Chevrolet Corvette (C3)

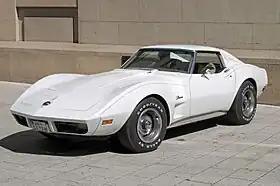
1973 Chevrolet Corvette Stingray

The Chevrolet Corvette (C3) is the third generation of the Corvette sports car that was produced from 1967 until 1982 by Chevrolet for the 1968 to 1982 model years. Engines and chassis components were mostly carried over from the previous generation, but the body and interior were new. It set new sales records with 53,807 produced for the 1979 model year. The C3 was the second Corvette to carry the Stingray name, though only for the 1969–76 model years. This time it was a single word as opposed to Sting Ray as used for the 1963–67 C2 generation. The name was then retired until 2014 when it returned with the release of the C7.